Boiled in Lead

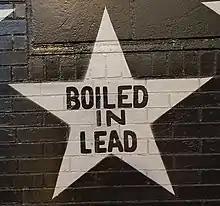
Boiled in Lead's star on the outside mural of the Minneapolis nightclub First Avenue

Boiled in Lead has won multiple Minnesota Music Awards: "Hotheads" won for Best Celtic/Bluegrass/Folk Album in 1987, and "From the Ladle to the Grave" won Album/CD of the Year in 1989.